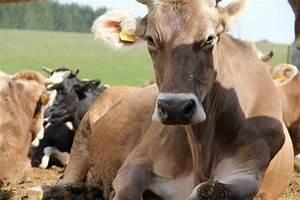
cow